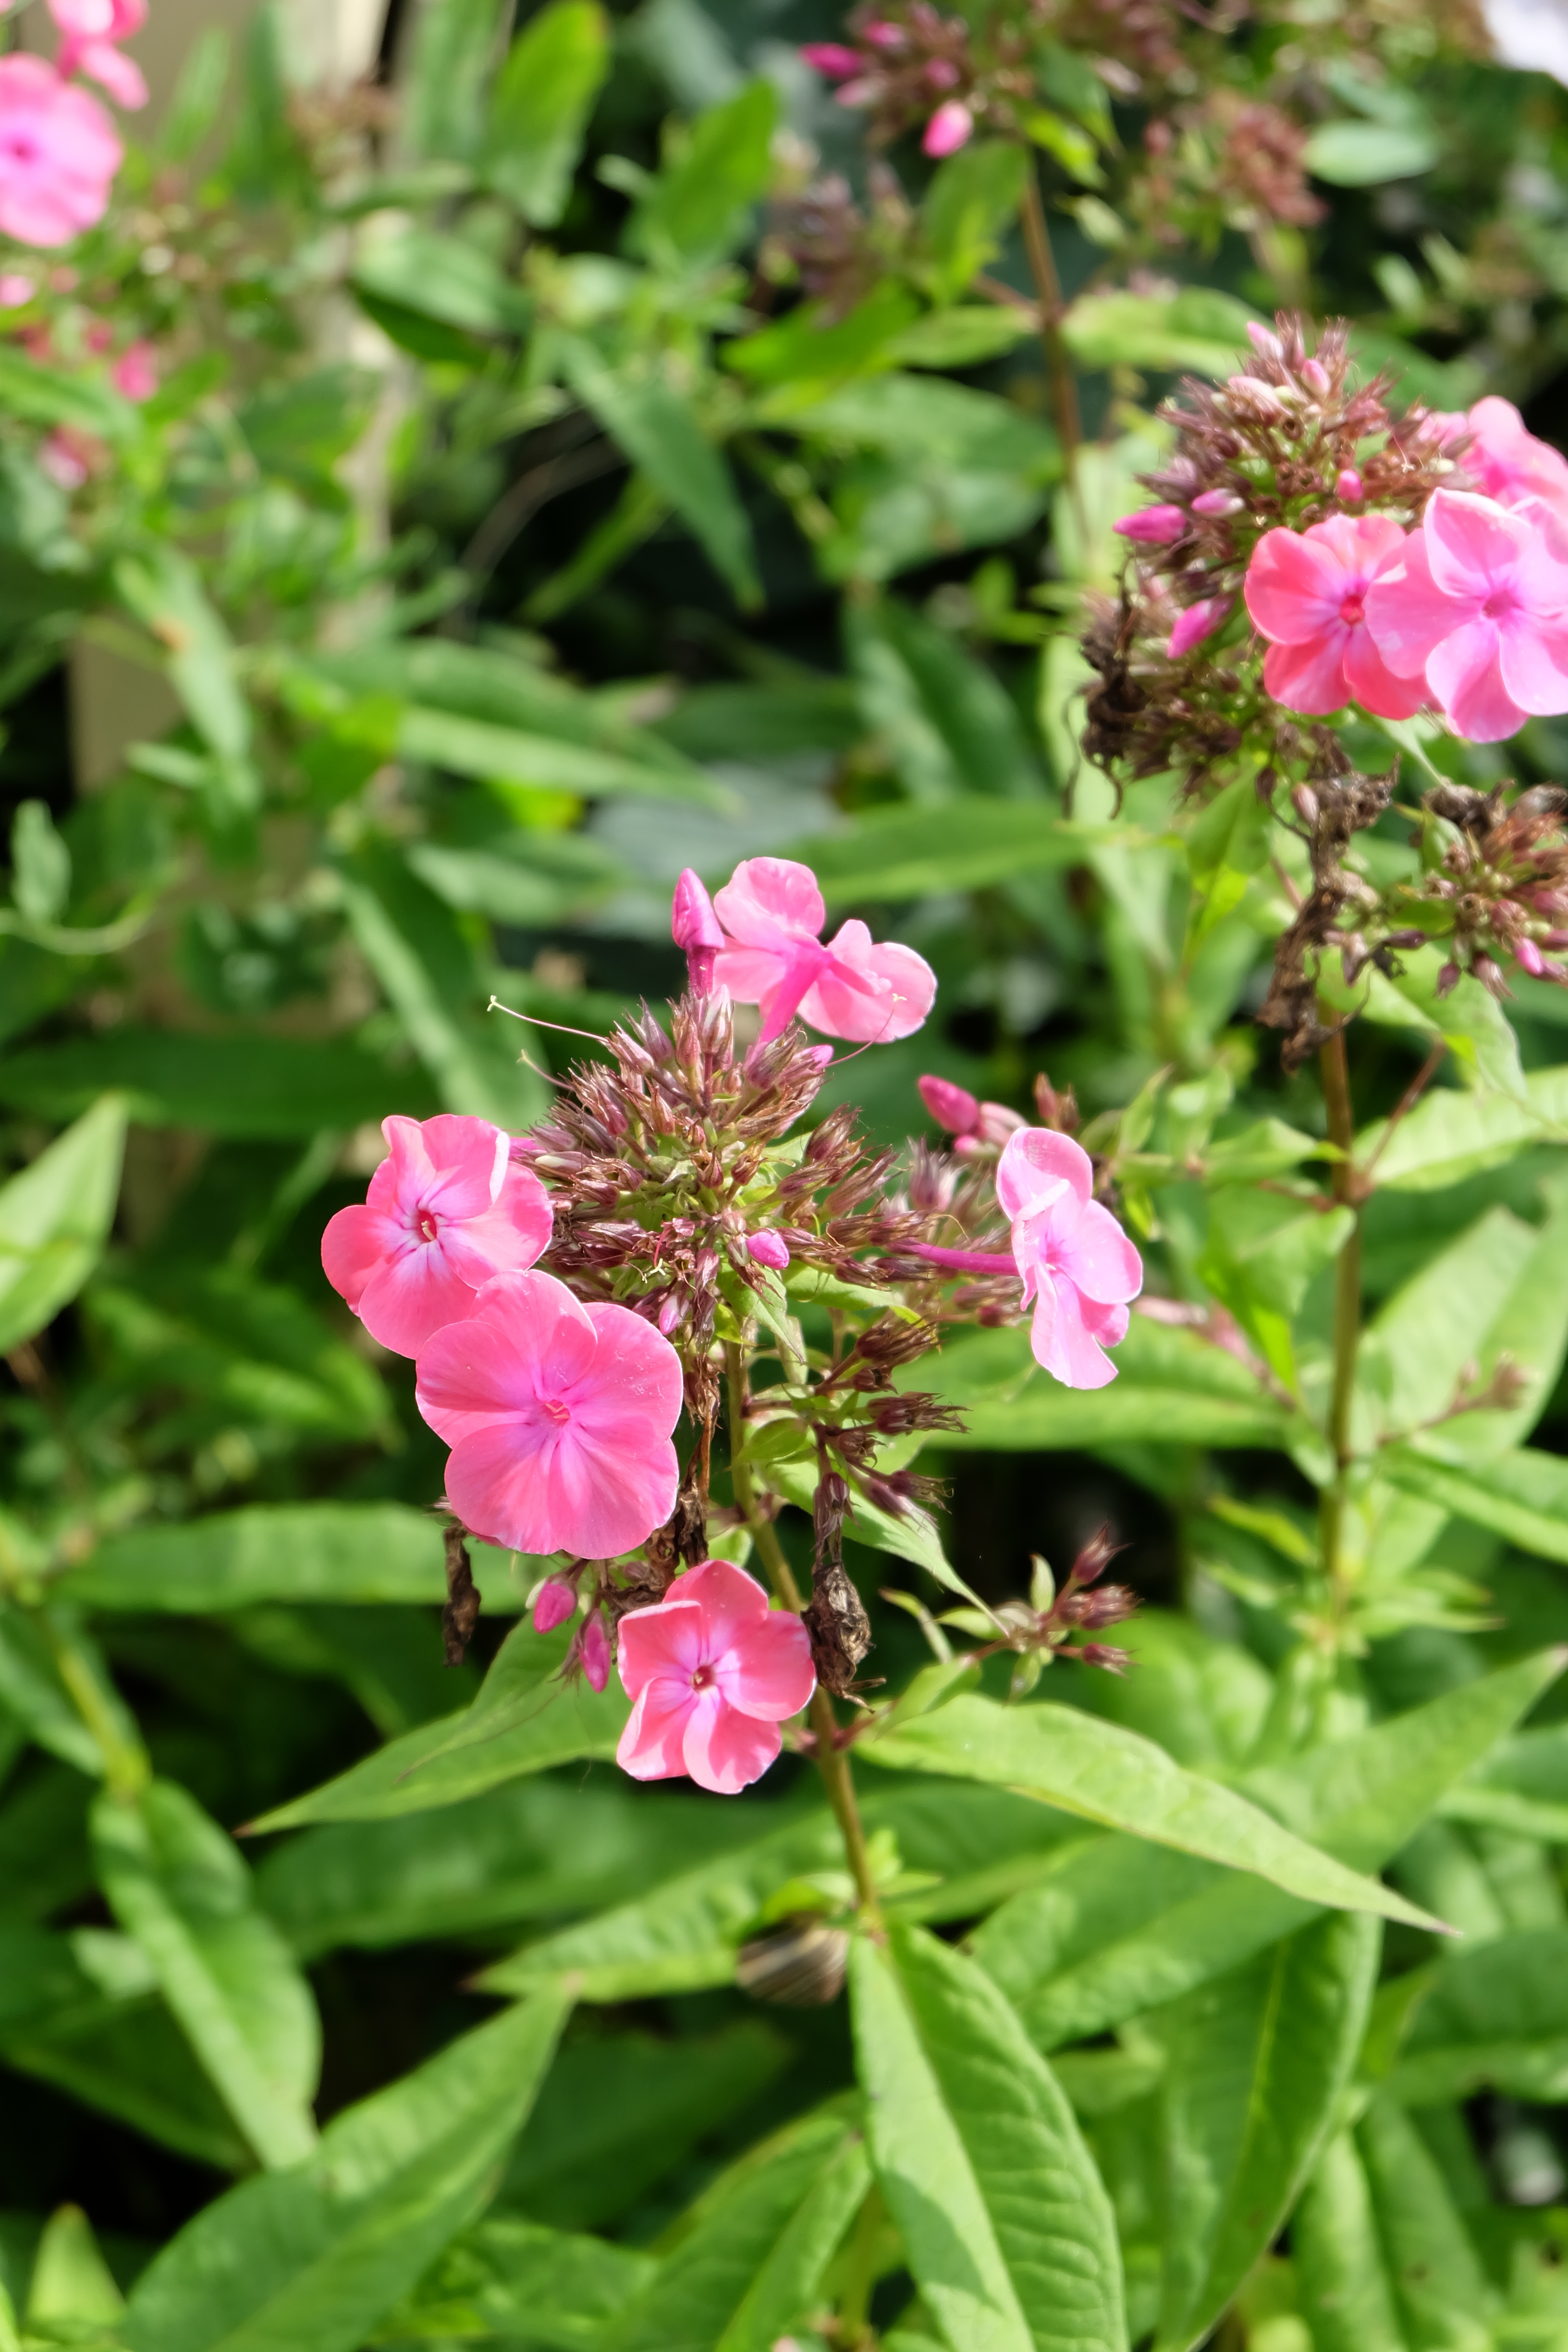
blossom, plant, flower, bloom, herb, color, botany, garden, pink, flora, wildflower, flowers, farbenpracht, geranium, shrub, beautiful, flower garden, phlox, flowering plant, annual plant, land plant, high perennial phlox, polemoniaceae